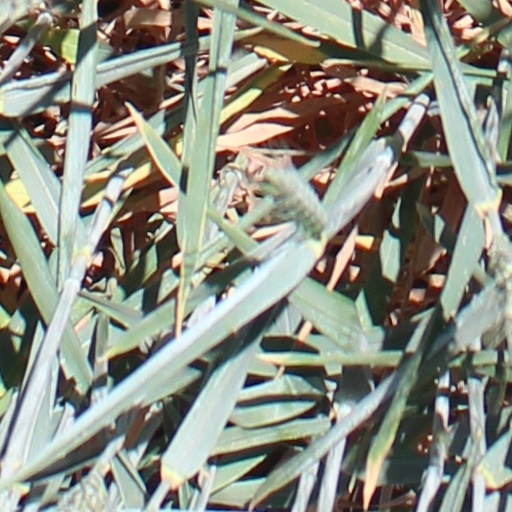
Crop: wheat